Kreesha Turner

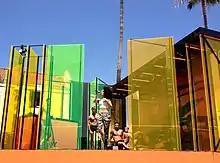
Turner in Santa Monica performing for MAC Cosmetics

In February 2013, producer Young Yonny along with Turner began dropping hints about their new project, tweeting to the hashtag "#EvolutionInevitable". Turner later revealed this would be her upcoming EP's title, and that the project is a significant departure from her previous sound, incorporating Hip-Hop and Dancehall.